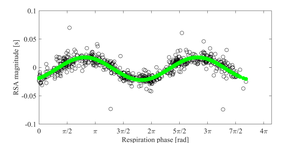
Le tonus vagal fait référence à l'activité du nerf vague, une composante fondamentale du versant parasympathique du système nerveux autonome. Ce dernier est en grande partie responsable de la régulation de plusieurs compartiments corporels au repos. Jusqu'il y a peu on pensait qu'il n'était pas sous contrôle conscient, mais des études récentes par la méthode de Wim Hof ont montré que l'activation consciente du système nerveux autonome est possible. L'activité vagale entraîne divers effets, notamment: réduction du rythme cardiaque, vasodilatation/constriction des vaisseaux, activité glandulaire dans le cœur, les poumons et le tube digestif, ainsi que contrôle de la sensibilité, de la motilité et de l'inflammation du tube digestif.